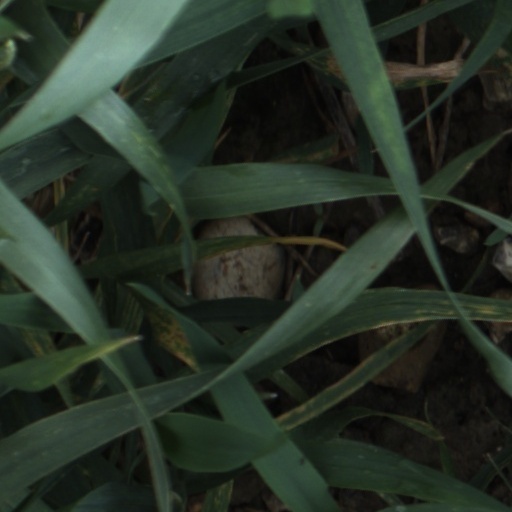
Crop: wheat